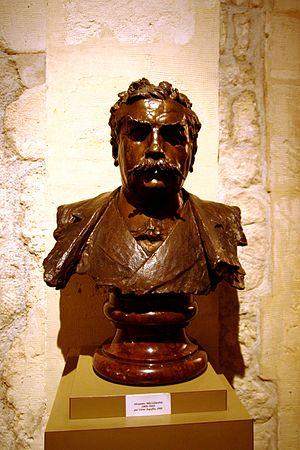
Musée du Barreau de Paris (dans l'hôtel de La Porte)
Alexandre Millerand, né le 10 février 1859 à Paris et mort le 6 avril 1943 à Versailles, est un homme d'État français. Il est président du Conseil du 20 janvier au 23 septembre 1920, puis président de la République du 23 septembre 1920 au 11 juin 1924.